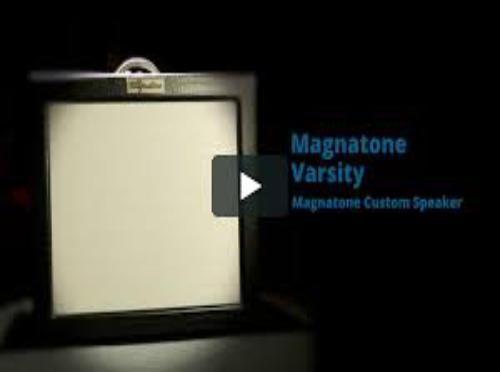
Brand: magnatone
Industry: Electronic